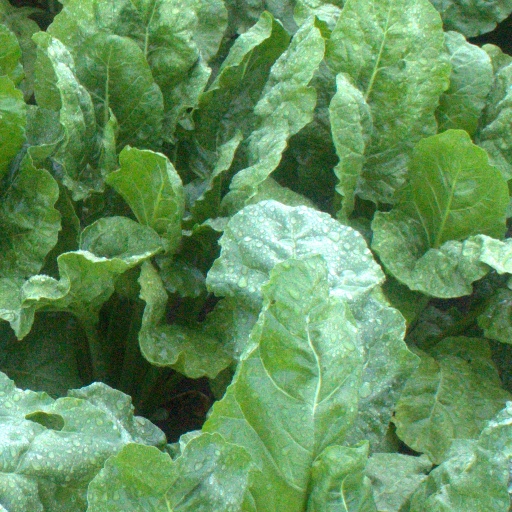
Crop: sugar beet